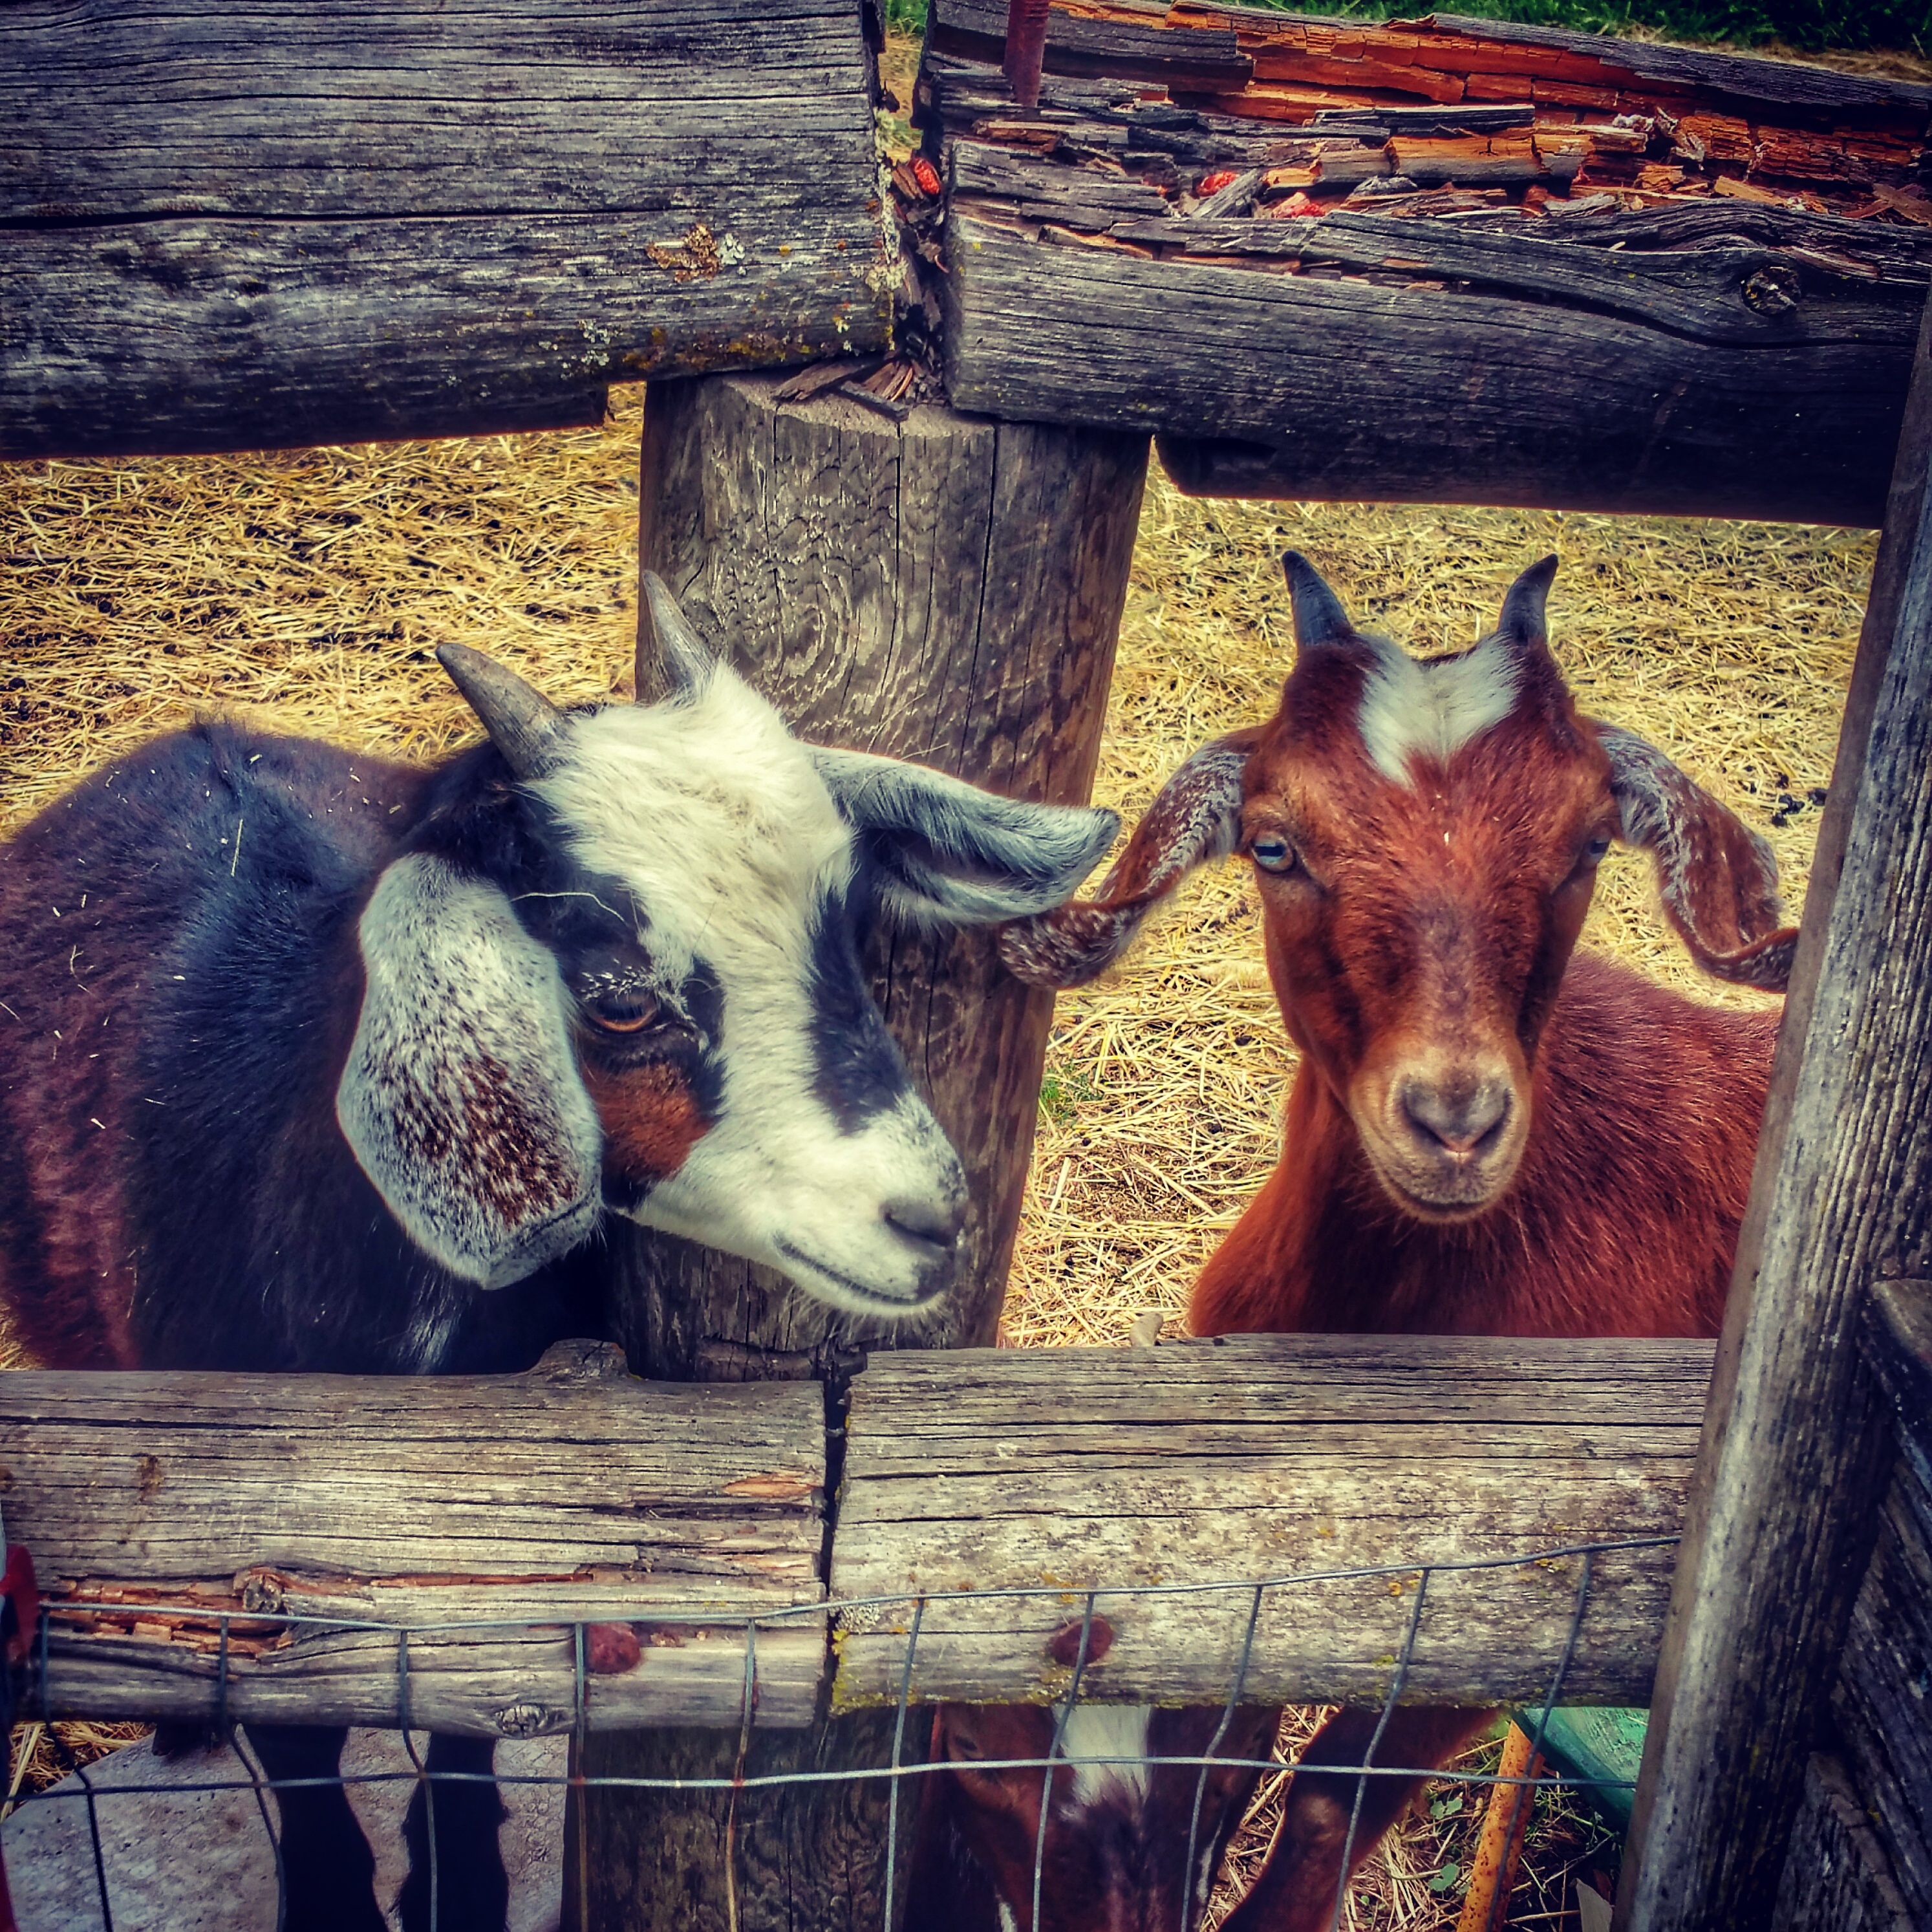
mammal, fauna, goats, oregon, mt hood, hood river oregon, fruit loop, cattle like mammal